Jemmis mno rules

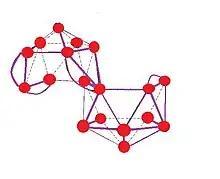
, hydrogens removed

Triple-decker complexes are known to obey a 30-valence electron (VE) rule. Subtracting 6 pairs of nonbonding electrons from the two metal atoms brings the number of SEPs to 9 pairs. For a triple-decker complex with as the decks, "m" + "n" + "o" + "p" − "q" = 3 + 17 + 2 + 2 − 0 = 24. Subtracting the 15 pairs corresponding to C–C sigma bonds, it becomes 9 pairs. For example, consider : 15 C–CH groups provide pairs. Each ruthenium atom provides one pair. Removing the electron corresponding to the positive charge of the complex leads to a total of + 2 − = 24 pairs.